American Motors Corporation

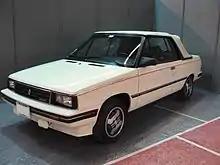
The Renault Alliance, based on the Renault 9, was built by American Motors Corporation from 1983 until 1987.

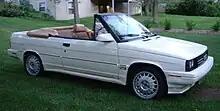
1987 GTA convertible

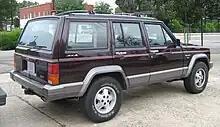
Jeep Cherokee Laredo

The Renault Alliance was the first joint product of the American Motors-Renault partnership. Introduced in 1983, the Alliance was a front-wheel-drive Renault 9 compact car slightly restyled for the American market by Dick Teague, mainly to comply with American safety standards, and produced by American Motors at Kenosha. The car was badged as a Renault, and some cars also carried American Motors badges. It was available as a sedan with two or four doors and later as a convertible. The hatchback, introduced in 1984 and badged as the Renault Encore, was the same as the European Renault 11 model.